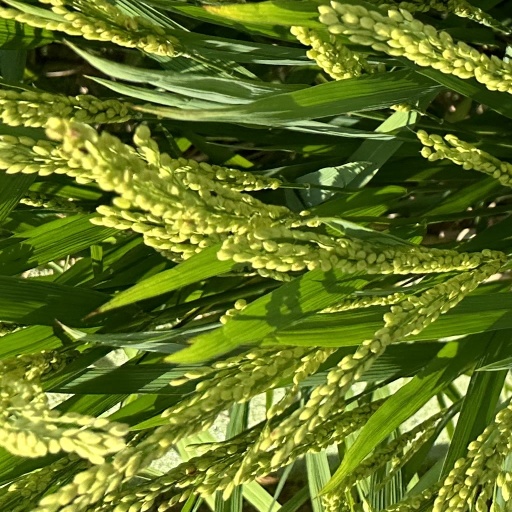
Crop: rice